Don 2

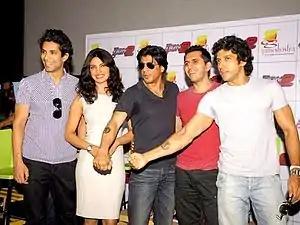
("from left to right") Sahil Shroff, Priyanka Chopra, Shah Rukh Khan, Ritesh Sidhwani and Farhan Akhtar at a promotional event for "Don 2" in Mumbai, 2011

The distributors, Reliance Entertainment, bought the rights to "Don 2" from Excel Entertainment for and spent another on prints and marketing. Zee Entertainment Enterprises acquired the satellite rights for . Distribution rights in Tamil Nadu and Kerala were bought by Sudha Screen's Sreeraj for an undisclosed price. Don 2 music rights were sold to T-Series for . The theatrical trailer and poster for "Don 2" were released with "Zindagi Na Milegi Dobara". A second trailer was released online on 24 October 2011. The film previewed at the Dubai International Film Festival. The producers collaborated with McDonald's and Café Coffee Day in 20 cities to provide free Internet access with Wi-Fi in their stores so that viewers could watch songs in 3D on their computers.